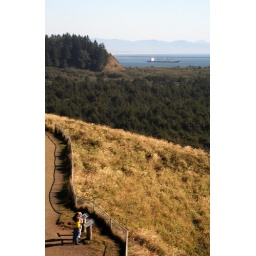
Big ship passes as tourists read signs below North Head Lighthouse